Gale Page

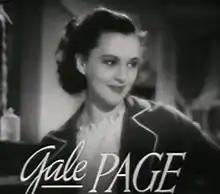
Trailer for "Four Daughters" (1938)

Gale Page (born Sally Perkins Rutter; July 29, 1910 – January 8, 1983) was an American singer and actress.